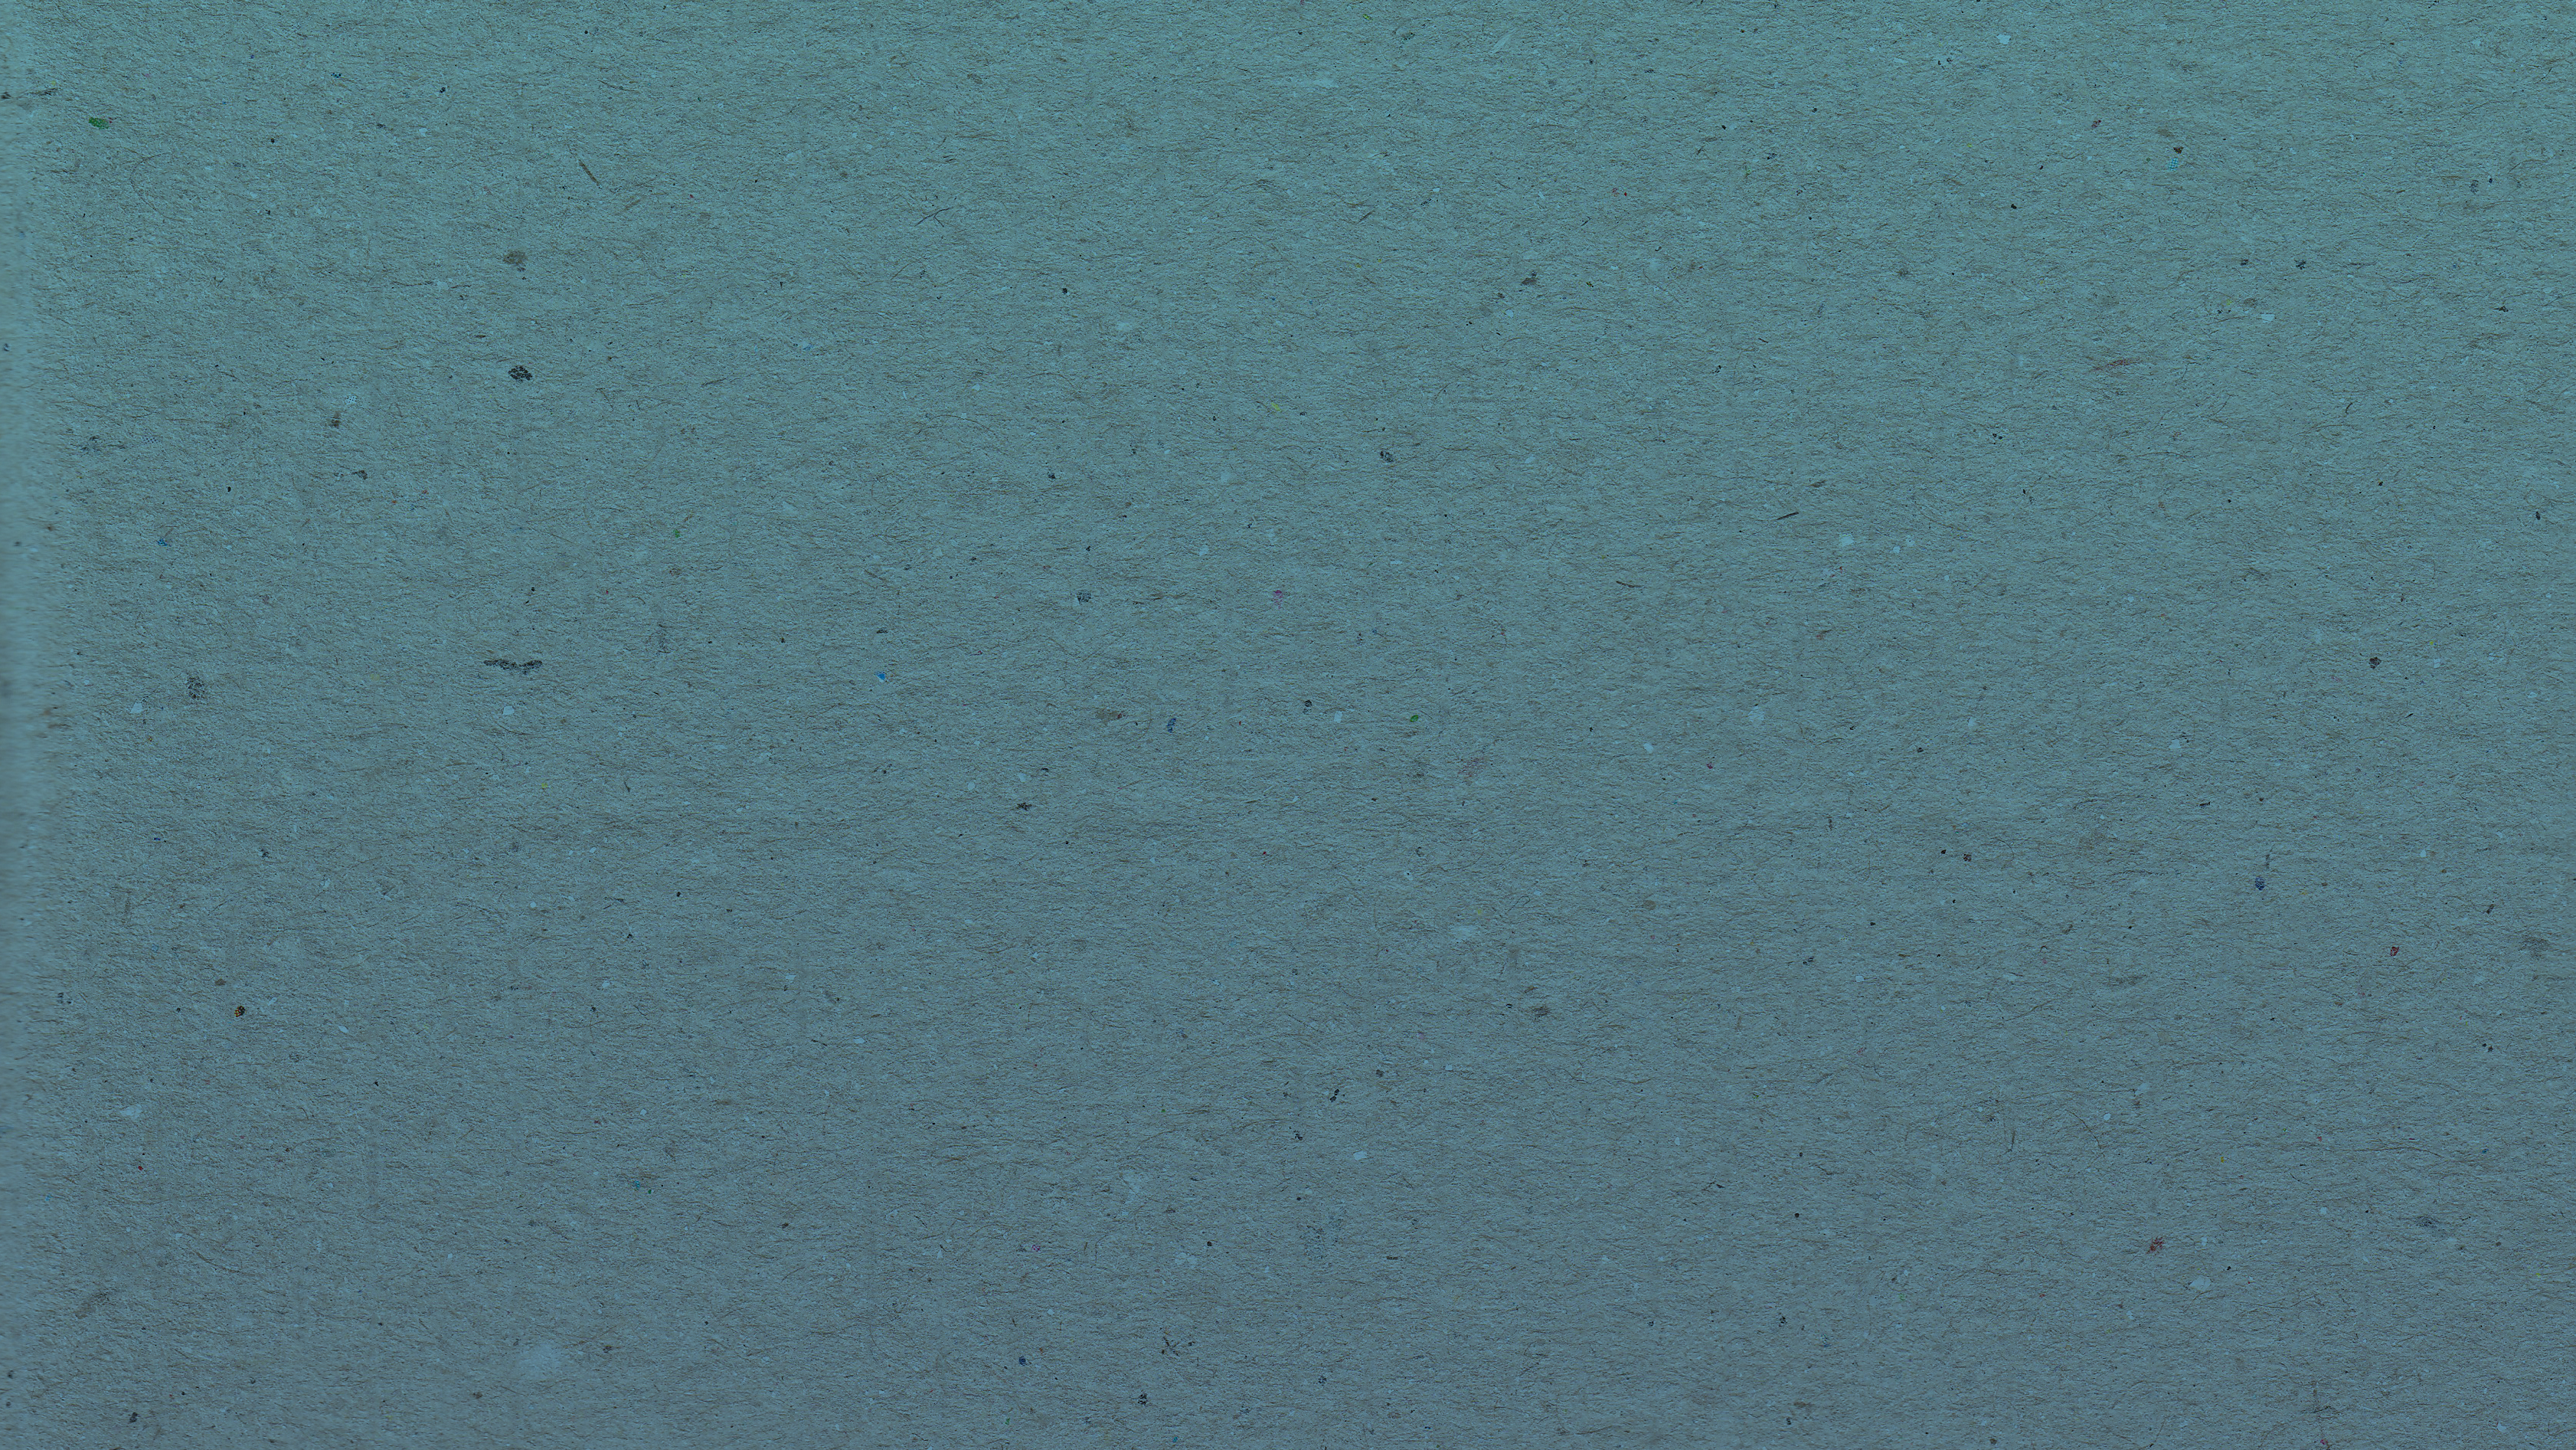
paper, recycled, gray, color, retro, card, banner, blank, artistic, website, texture, background, blue, green, aqua, turquoise, azure, teal, grey, sky